Lillian M. N. Stevens

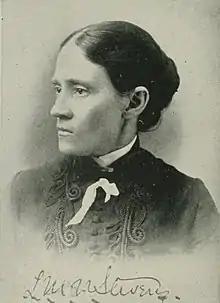
Lilliam M. N. Stevens (1893)

Lillian Stevens was a staunch supporter of the Maine Industrial School for Girls, established in 1873. She was first appointed one of five (later six) trustees in 1885.